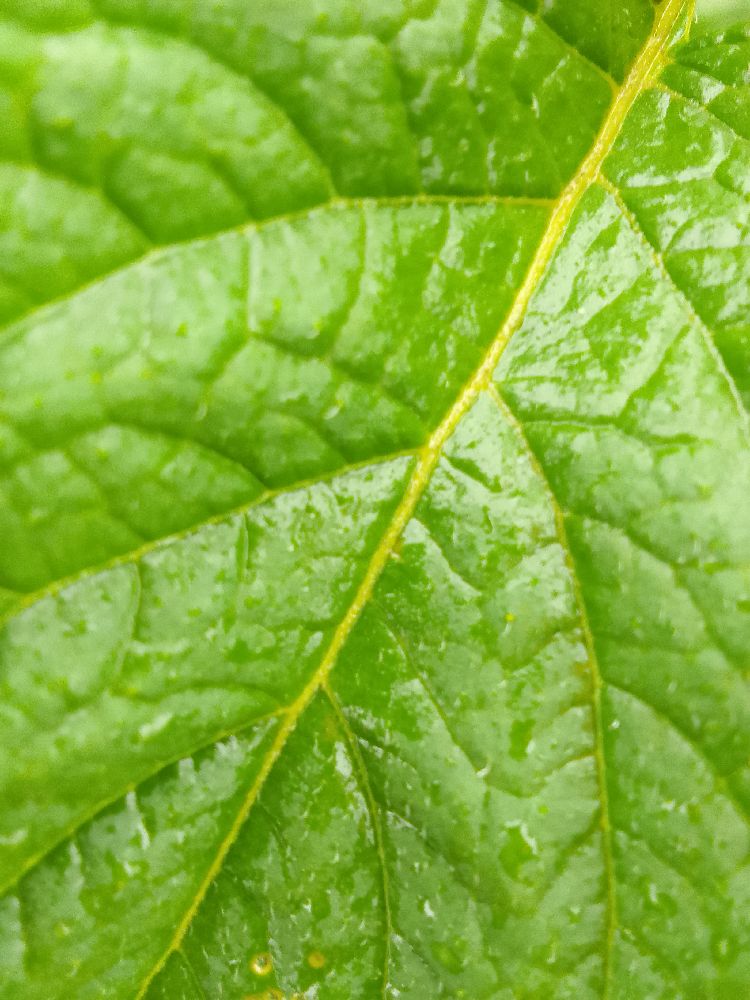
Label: Healthy